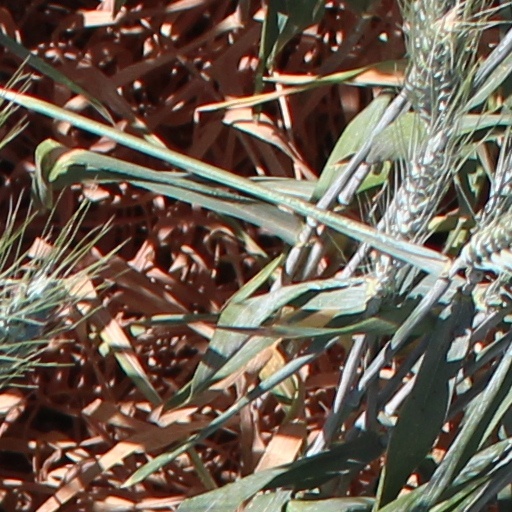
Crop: wheat